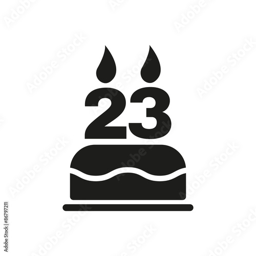
the birthday cake with candles in the form of number icon .